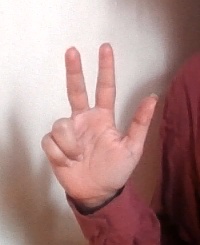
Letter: al